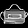
Label: Bag